Erivan Governorate

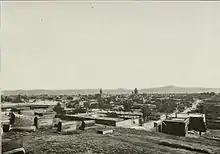
Alexandropol (Gyumri)

Between 1880 and 1890, the cities of the Erivan Governorate experienced rapid growth as they became interconnected with the neighboring provincial capitals of Tiflis (Tbilisi), Kutais (Kutaisi), Yelisavetpol (Ganja), and Baku. The Transcaucasus railway had been developed since the end of the 19th century, from Tiflis reaching Alexandropol in 1897, which shortly after became a regional railway center (Gyumri railway station). The Kars-Alexandropol-Tiflis (Kars-Gyumri-Tbilisi) railway was put into operation in 1899, and the railway from Alexandropol to Erivan in 1901. In 1906, the Erivan-Julfa railway was put into operation, thereby establishing a connection between Erivan and Iran. Highways of state significance were also improved, thus the trade between cities became increasingly active, the crafts developed again, and the first industry began in the province. Shortly after, the first hydropower plant was put into operation. A long-distance telephone and telegraph connection was later established. Later, the Transcaucasus Railway was connected to the Russian railway network, thereby connecting Erivan with Moscow, St. Petersburg, and through the seaport of Batum to the Mediterranean countries.